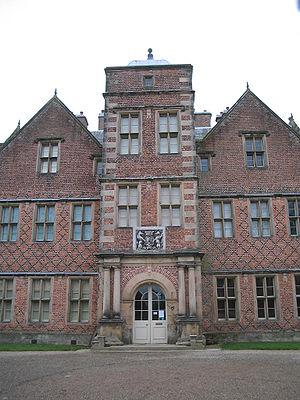
Cette liste des musées du North Yorkshire, Angleterre contient des musées qui sont définis dans ce contexte comme des institutions qui recueillent et soignent des objets d'intérêt culturel, artistique, scientifique ou historique. leurs collections ou expositions connexes disponibles pour la consultation publique. Sont également inclus les galeries d'art à but non lucratif et les galeries d'art universitaires. Les musées virtuels ne sont pas inclus.